Max Coates

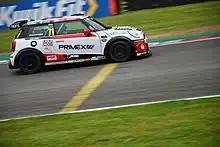
Coates driving the Mini JCW GP during the 2021 Mini Challenge UK at Brands Hatch

Max Peter Coates (born 4 January 1994) is a British racing driver who competes in the Porsche Carrera Cup Great Britain for Graves Motorsport.